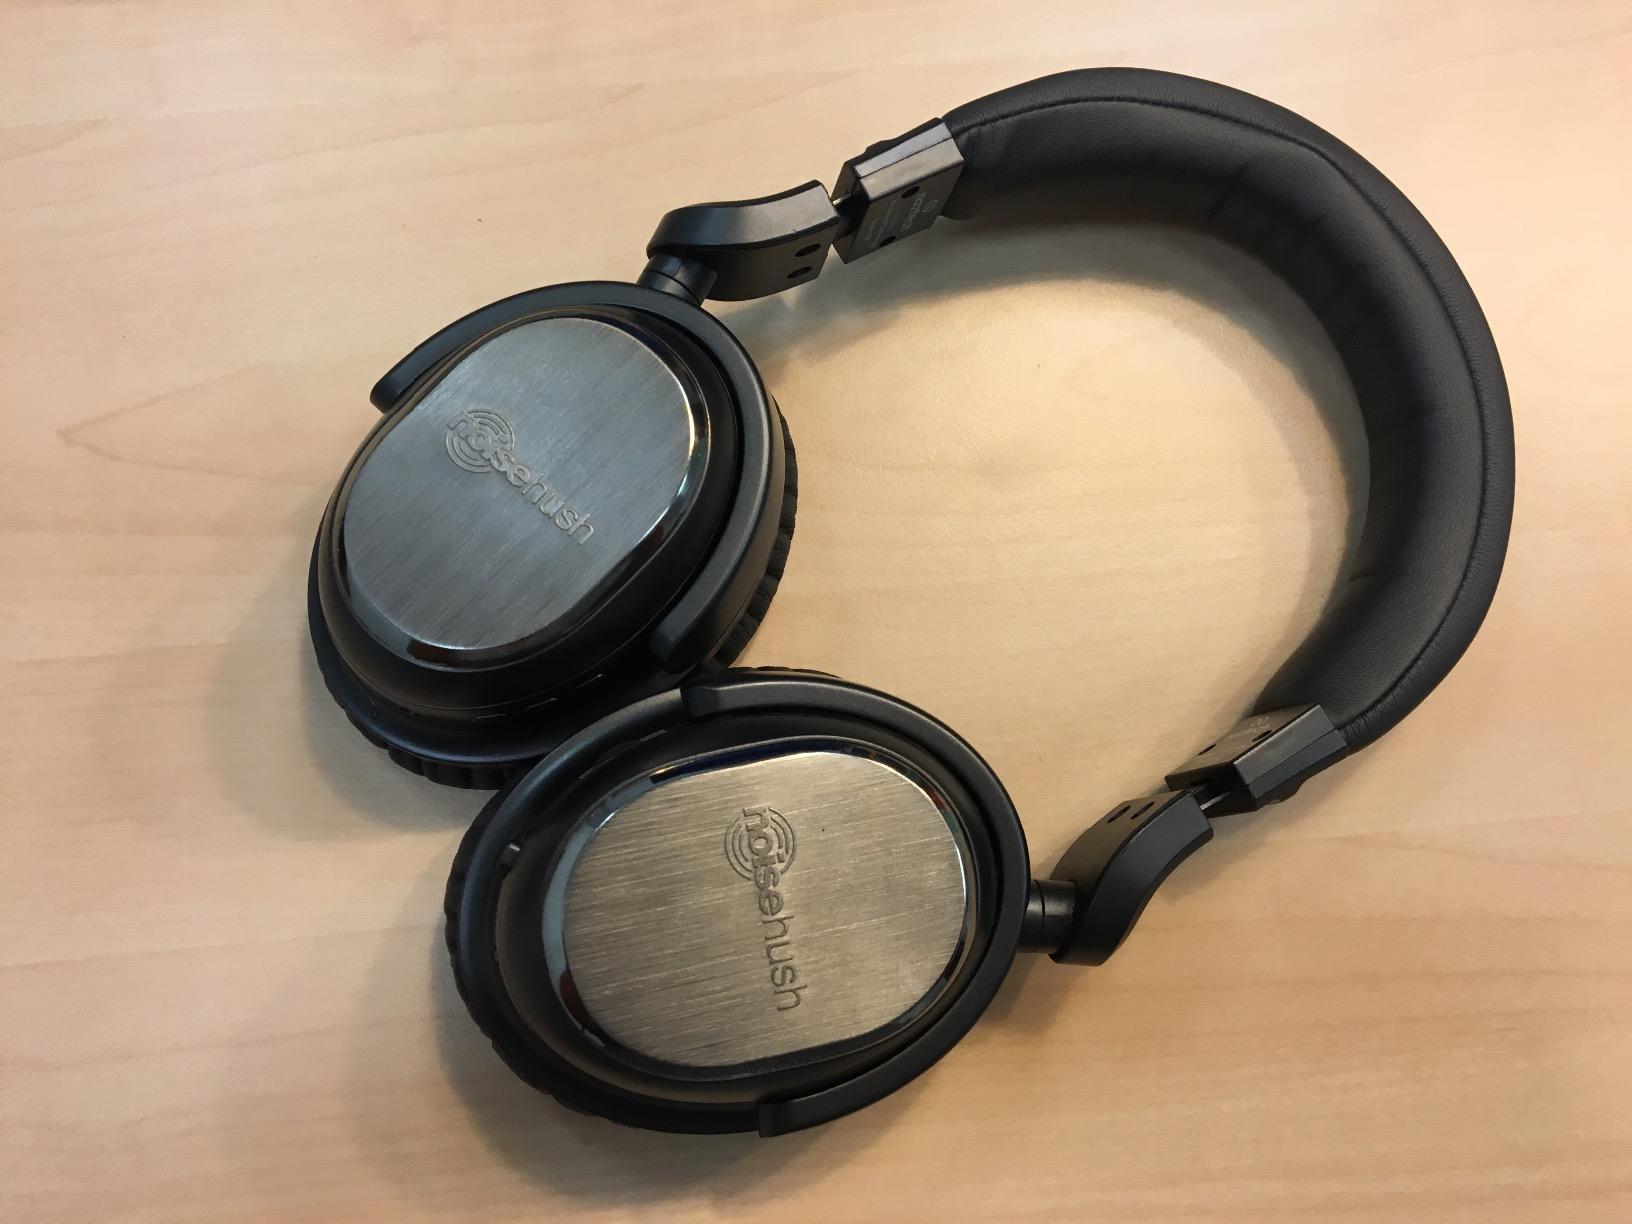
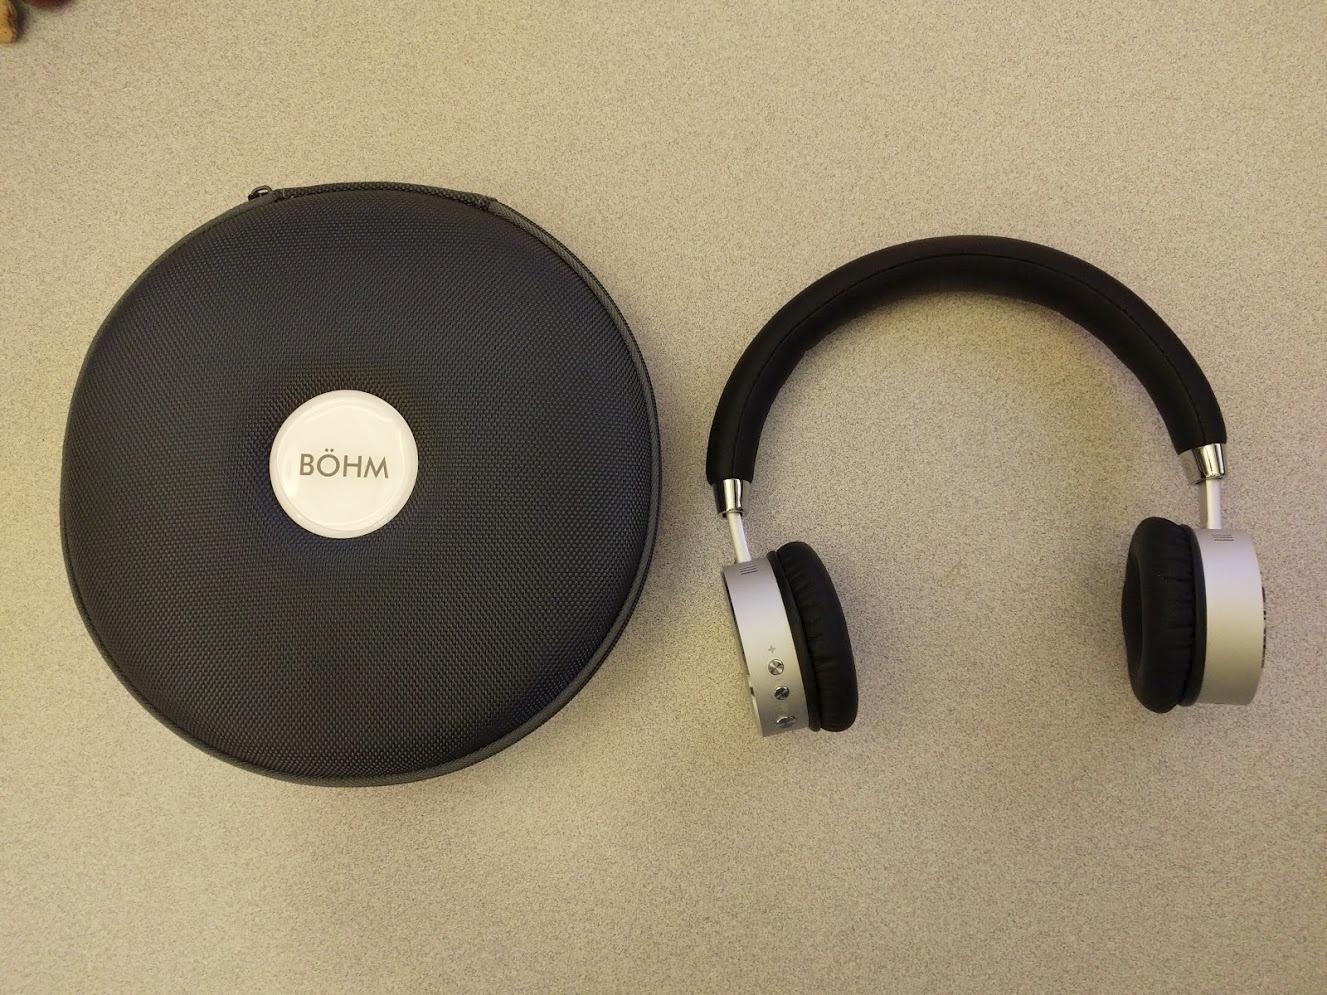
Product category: headphones
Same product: no